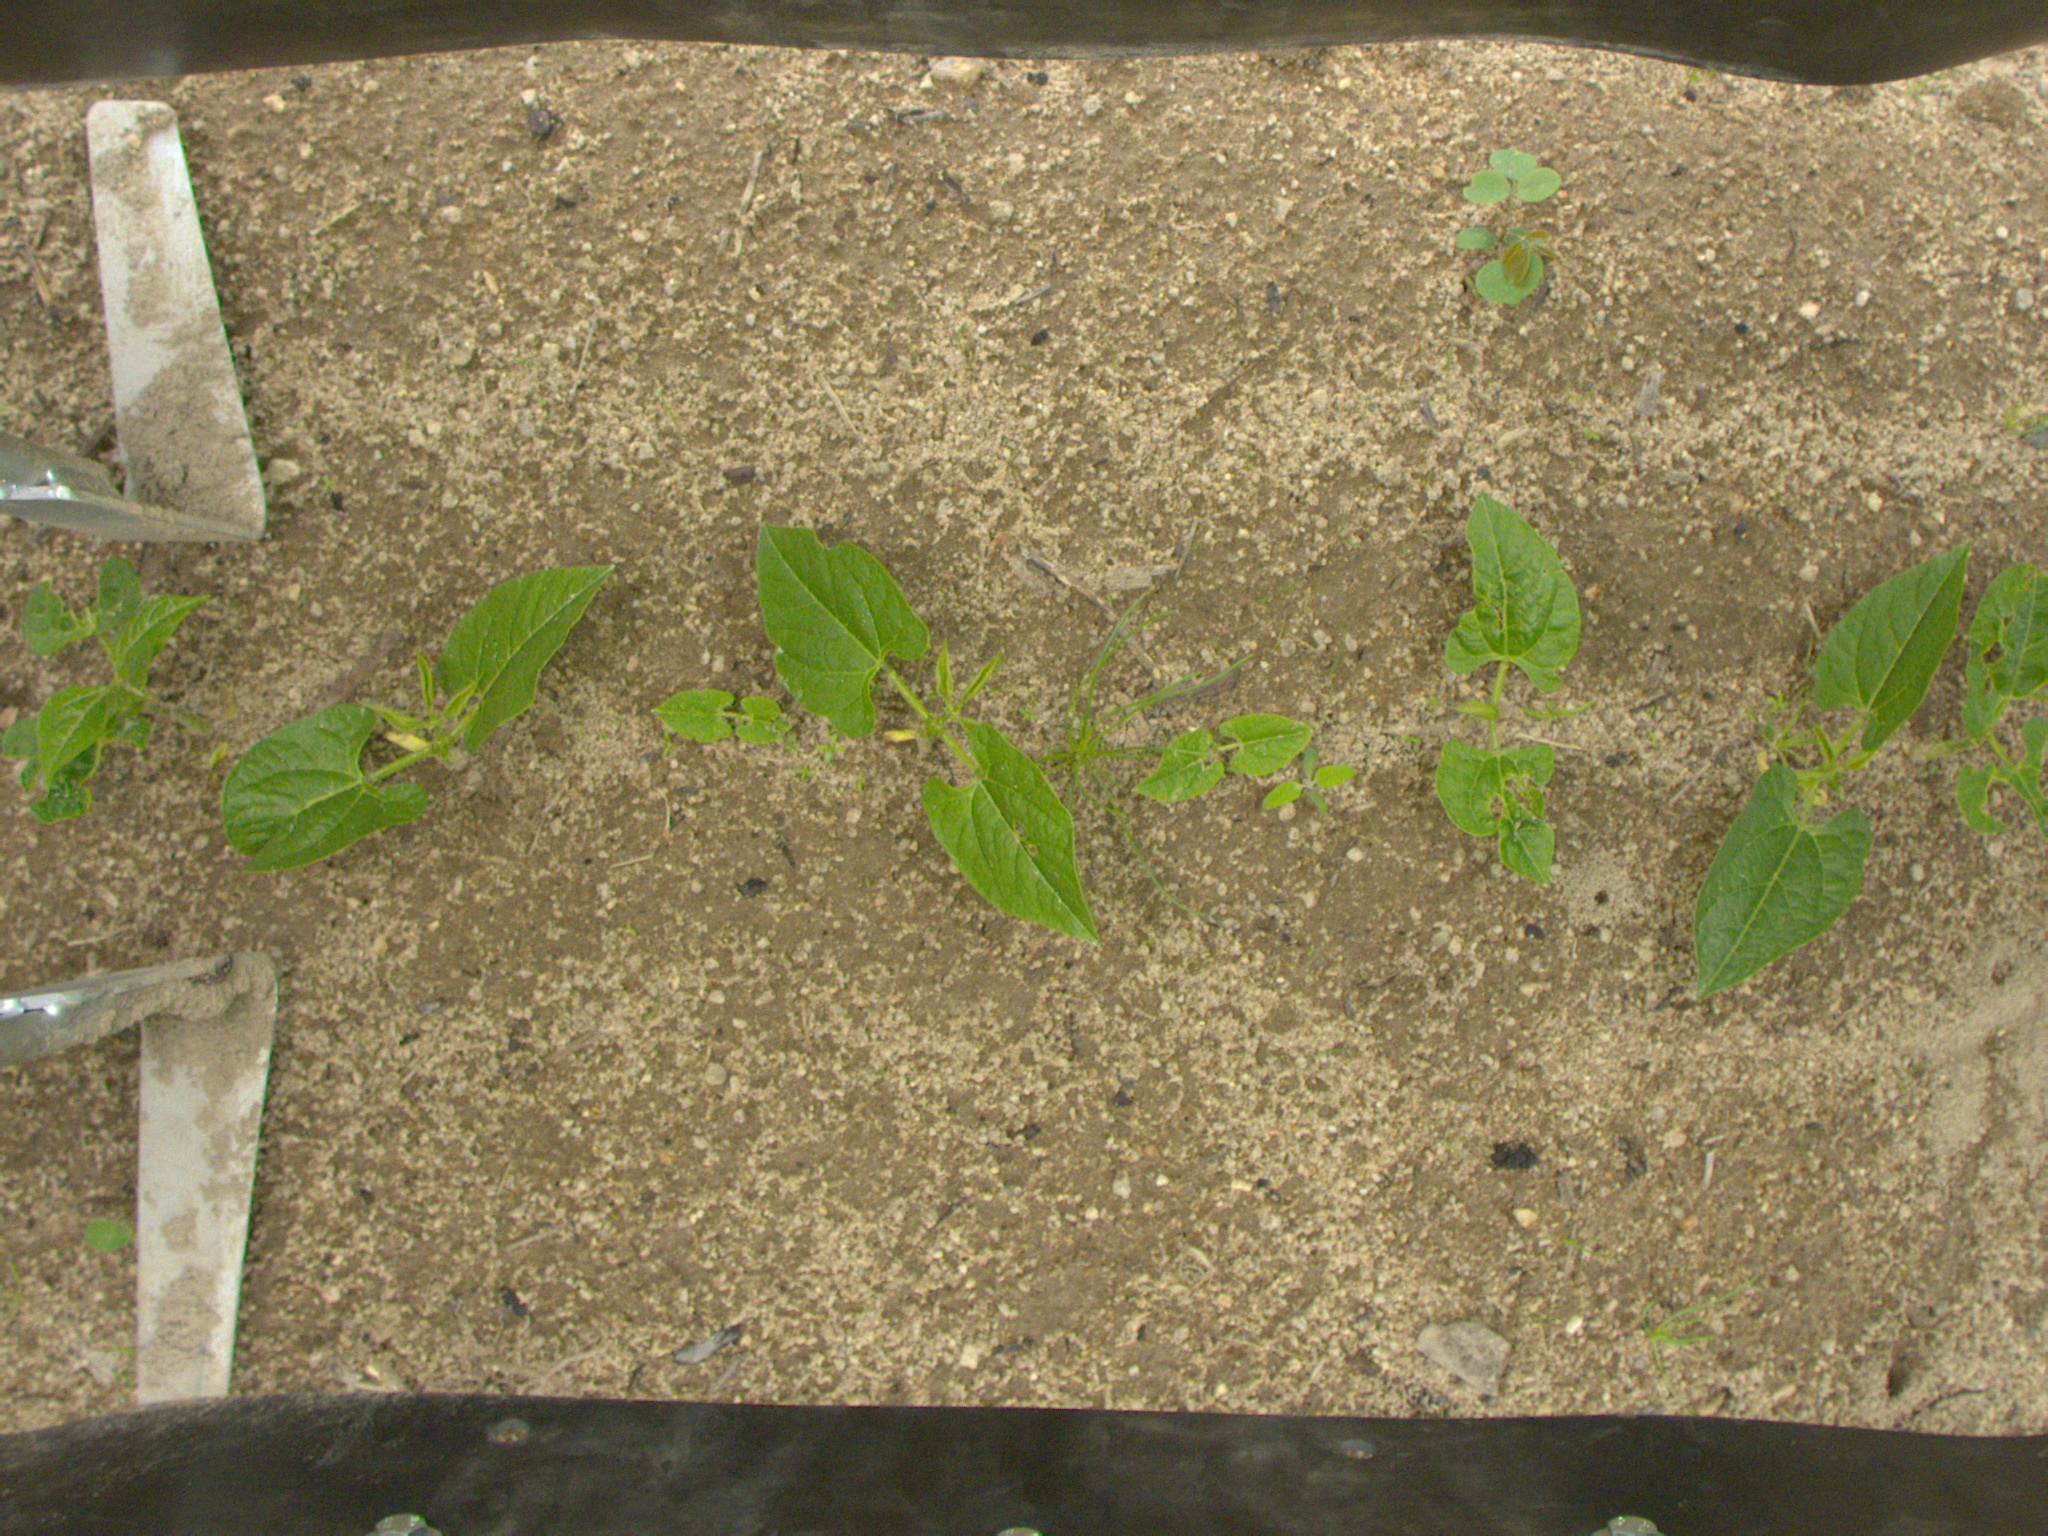
Crop: bean
Objects: bean, bean, bean, bean, bean, bean, bean, bean, stem_bean, stem_bean, stem_bean, stem_bean, stem_bean, stem_bean, stem_bean, stem_bean